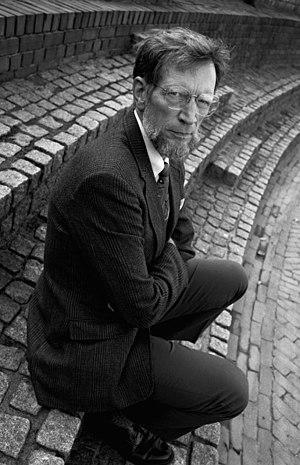
Alvin Carl Plantinga est un philosophe américain et professeur de philosophie à l'University of Notre-Dame dans l'Indiana.